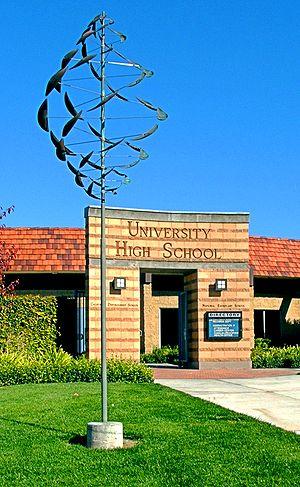
Irvine est une municipalité du comté d'Orange, en Californie, dont la population s’élevait à 212 375 habitants en 2010. Elle se situe dans la banlieue sud de Los Angeles. C'est une ville planifiée par la Irvine Company dans les années 1960. La ville est un centre en développement des industries du commerce et de la technologie. Plusieurs compagnies y ont leur siège social, dont les divisions américaines de Toshiba, Archos, Blizzard Entertainment et Broadcom. On peut citer aussi d'autres entreprises comme les bureaux de Ford, Mazda, les chaînes de restauration rapide In-N-Out Burger et Taco Bell. Les deux premiers employeurs de la ville sont l'université de Californie à Irvine et Verizon Wireless.